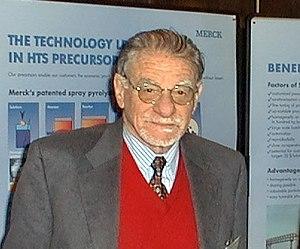
Karl Alexander Müller, né le 20 avril 1927 à Bâle en Suisse, est un physicien suisse. Il a partagé le prix Nobel de physique de 1987 pour ses travaux sur les supraconducteurs à haute température.